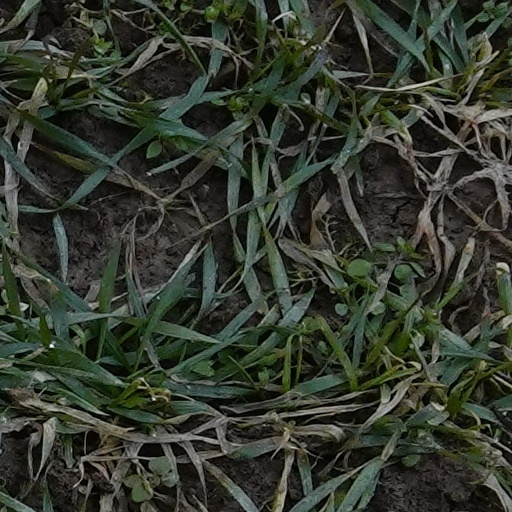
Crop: wheat